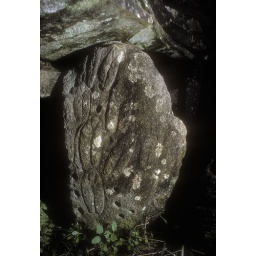
Sculpted door post in a ceremonial house in Mata Ngarau, Orongo.